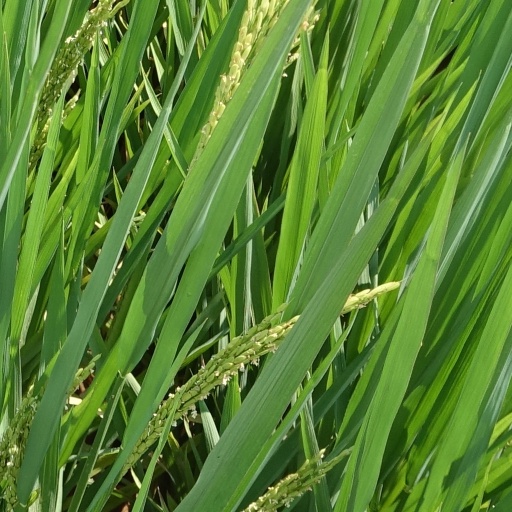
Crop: rice